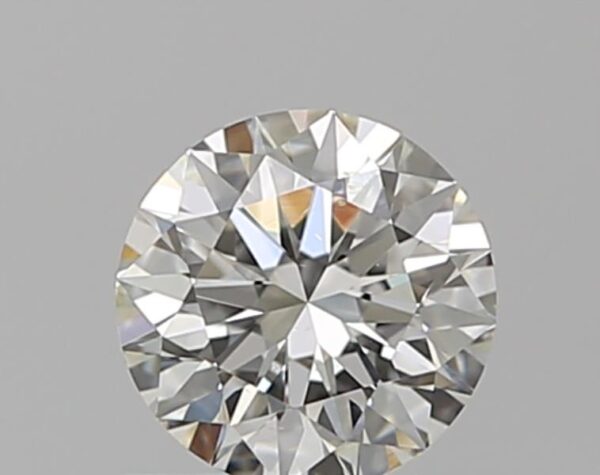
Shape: round
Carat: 0.52
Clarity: SI1
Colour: J
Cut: EX
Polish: EX
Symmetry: EX
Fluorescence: N
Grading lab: GIA
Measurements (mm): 5.15 x 5.16 x 3.21